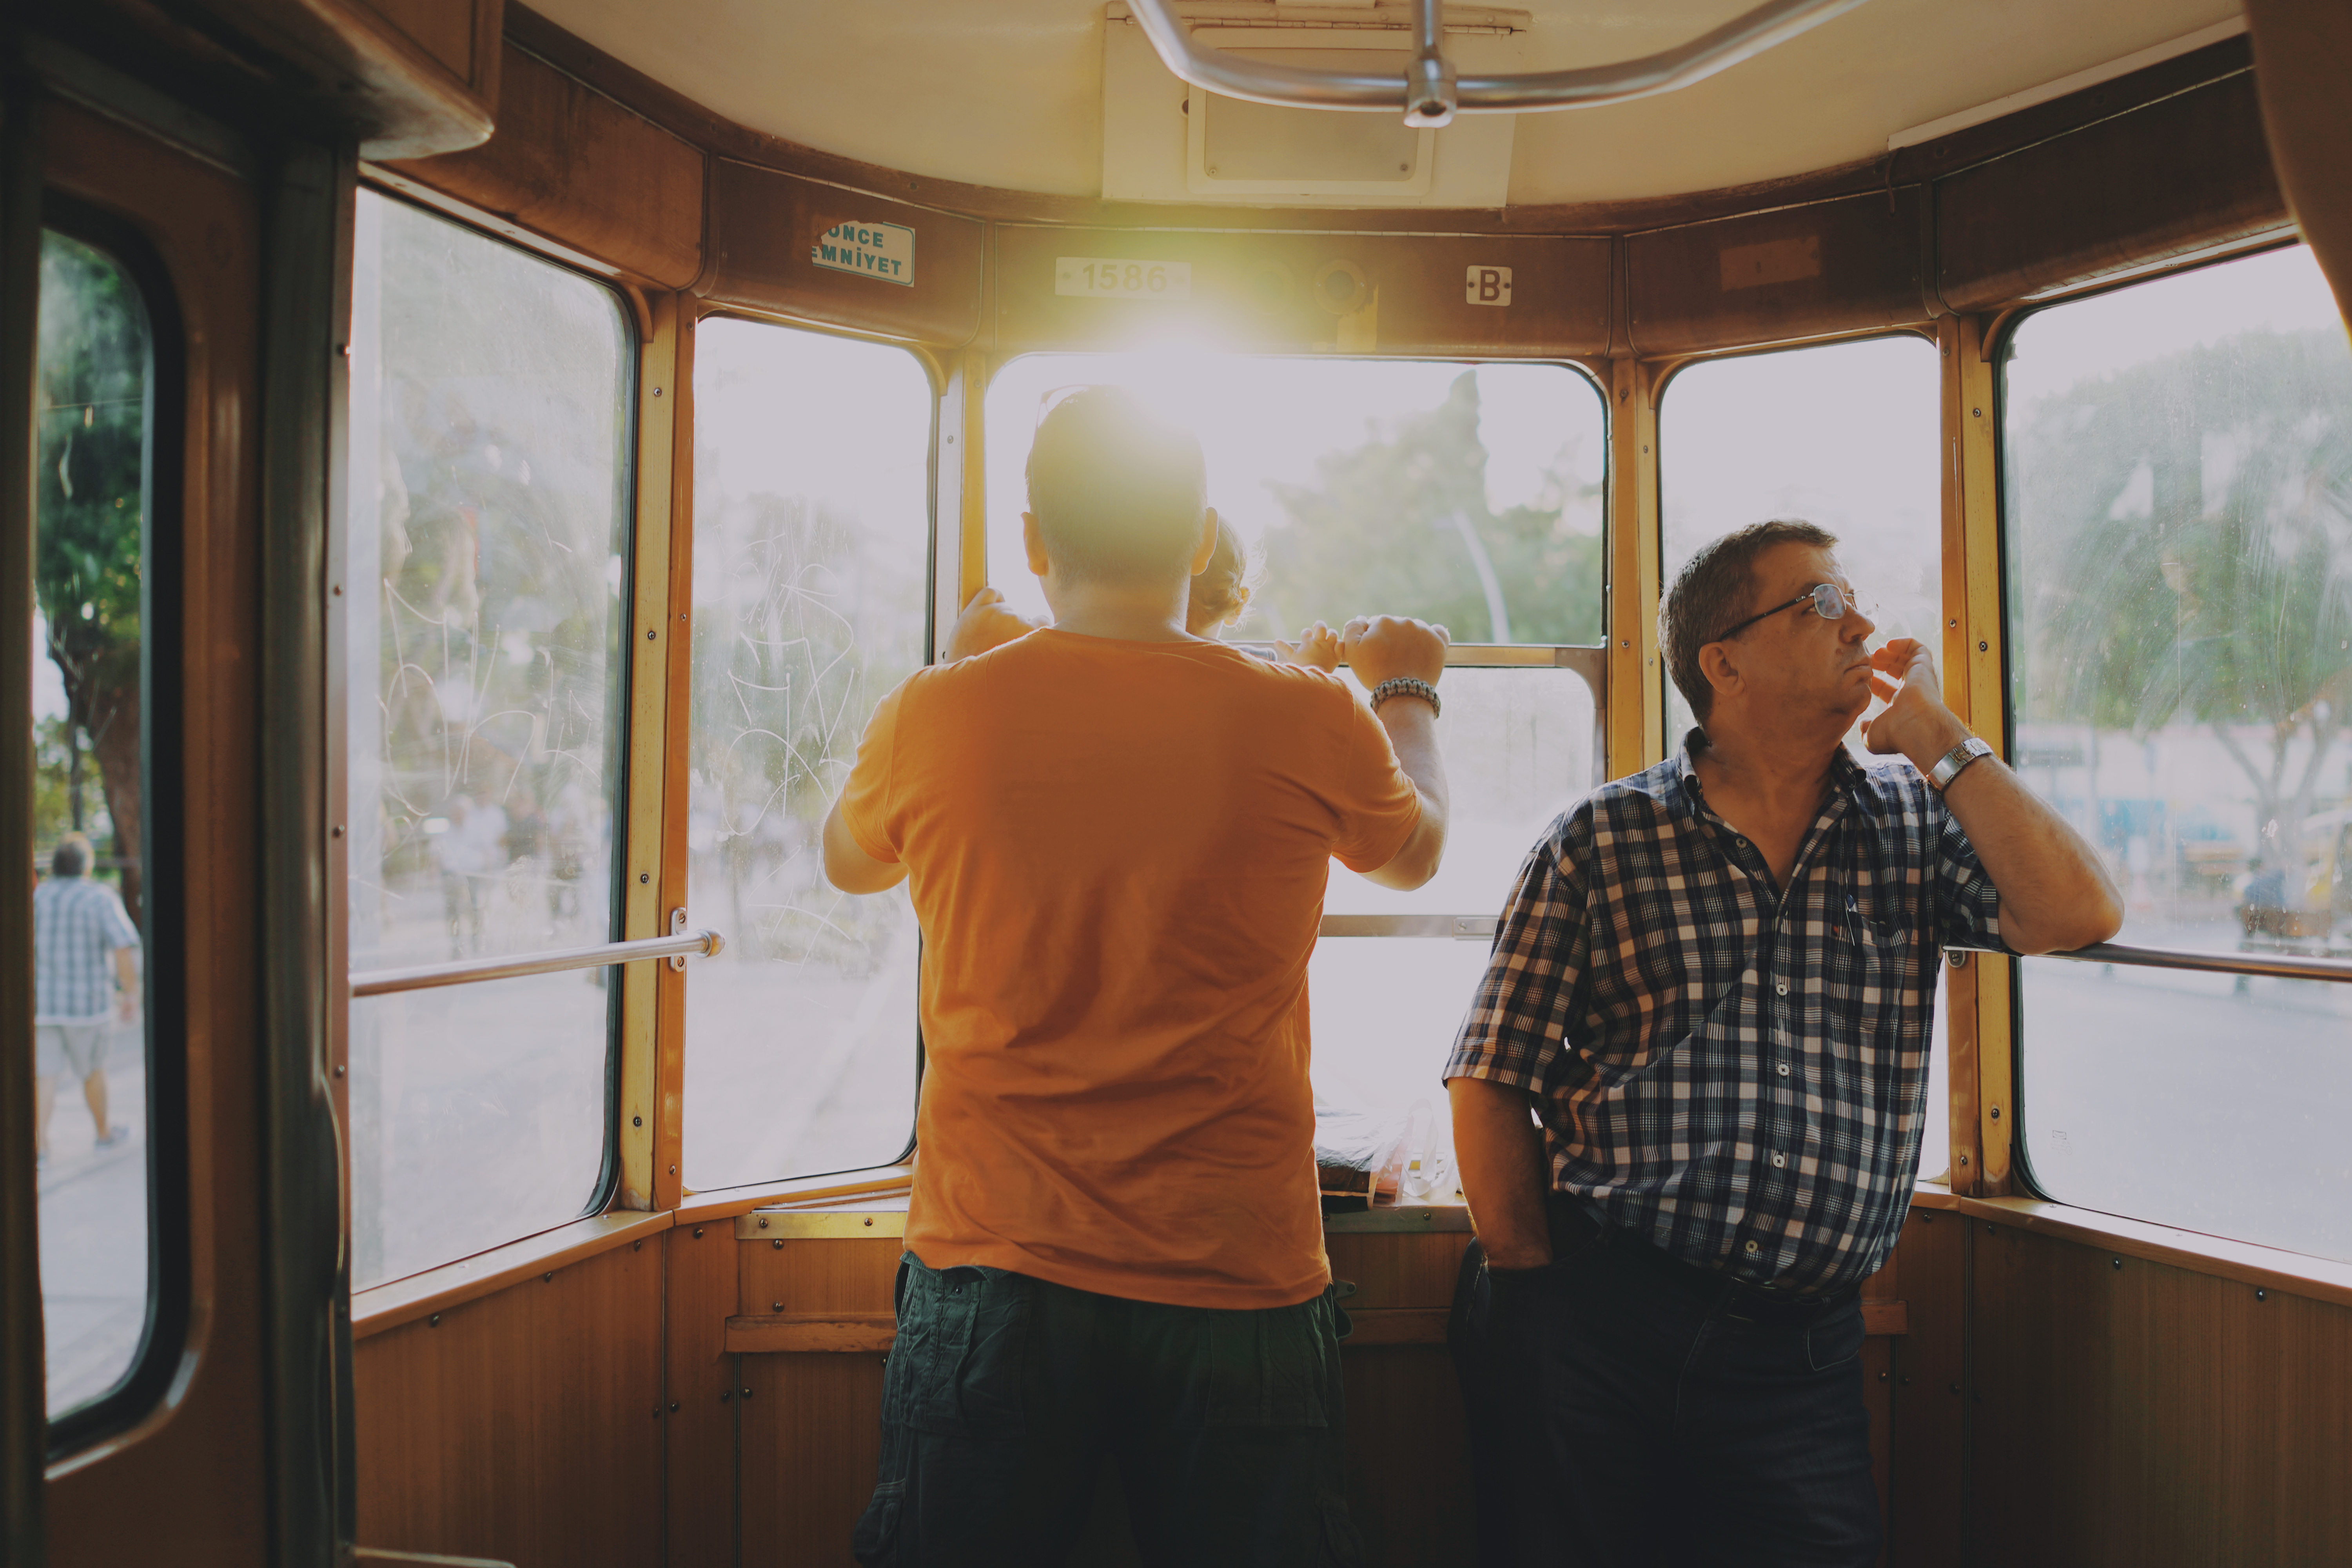
people, window, home, tram, waiting, child, interior design, passengers